Kolkata Metro

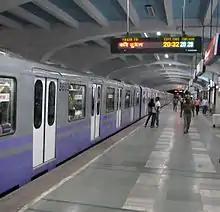

A new four-platform interchange station was constructed at Noapara and Kavi Subhash. This acts as an interchange station for Blue Line with Yellow Line and Orange Line respectively. For the time being, only two platforms are in use for Noapara, but once Yellow Line services start, all four platforms would be operational, whereas, from 6 March 2024, all four platforms of Kavi Subhash were in operation, until 28 July 2025, when the Blue Line platforms were temporarily closed for reconstruction.